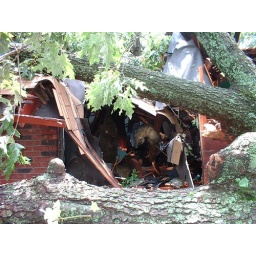
you should be able to look in the window to see my old bedroom